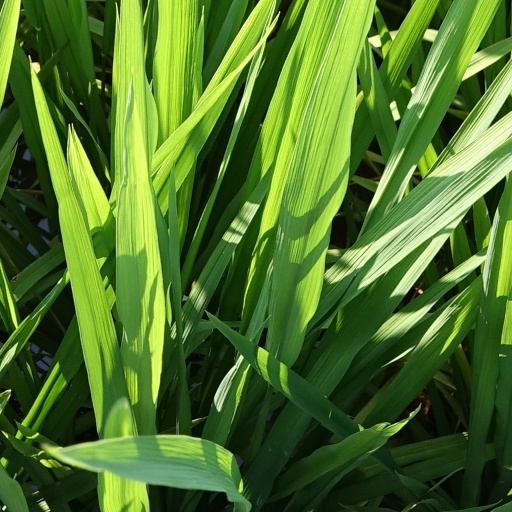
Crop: rice